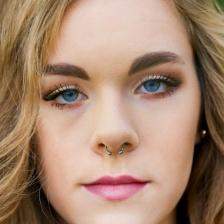
Label: faces